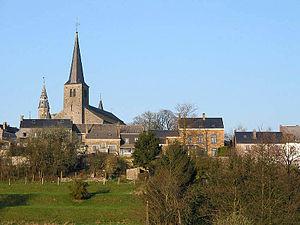
Leignon (Belgique), le quartier de l'église de l’Assomption de la Ste-Vierge (1845).
Leignon est une section de la ville belge de Ciney située en Région wallonne dans la province de Namur.